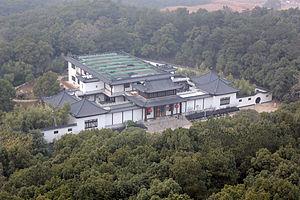
Fu Baoshi ou Fu Pao-Shih, est un peintre chinois.